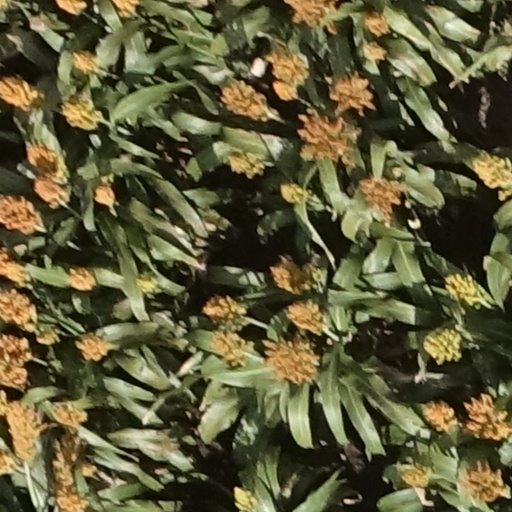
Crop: sorghum